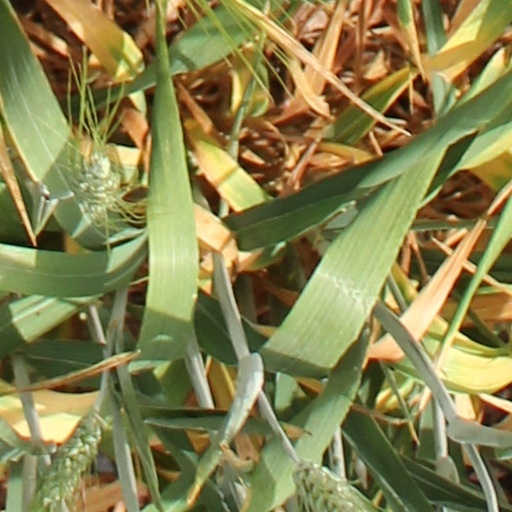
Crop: wheat